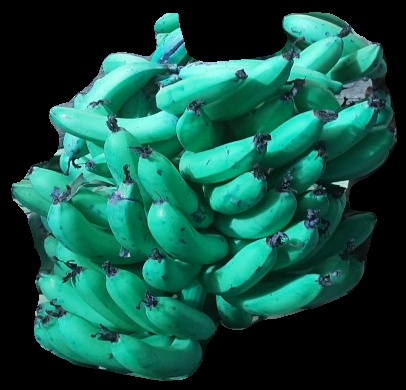
Variety: pachbale
Grade: grade3